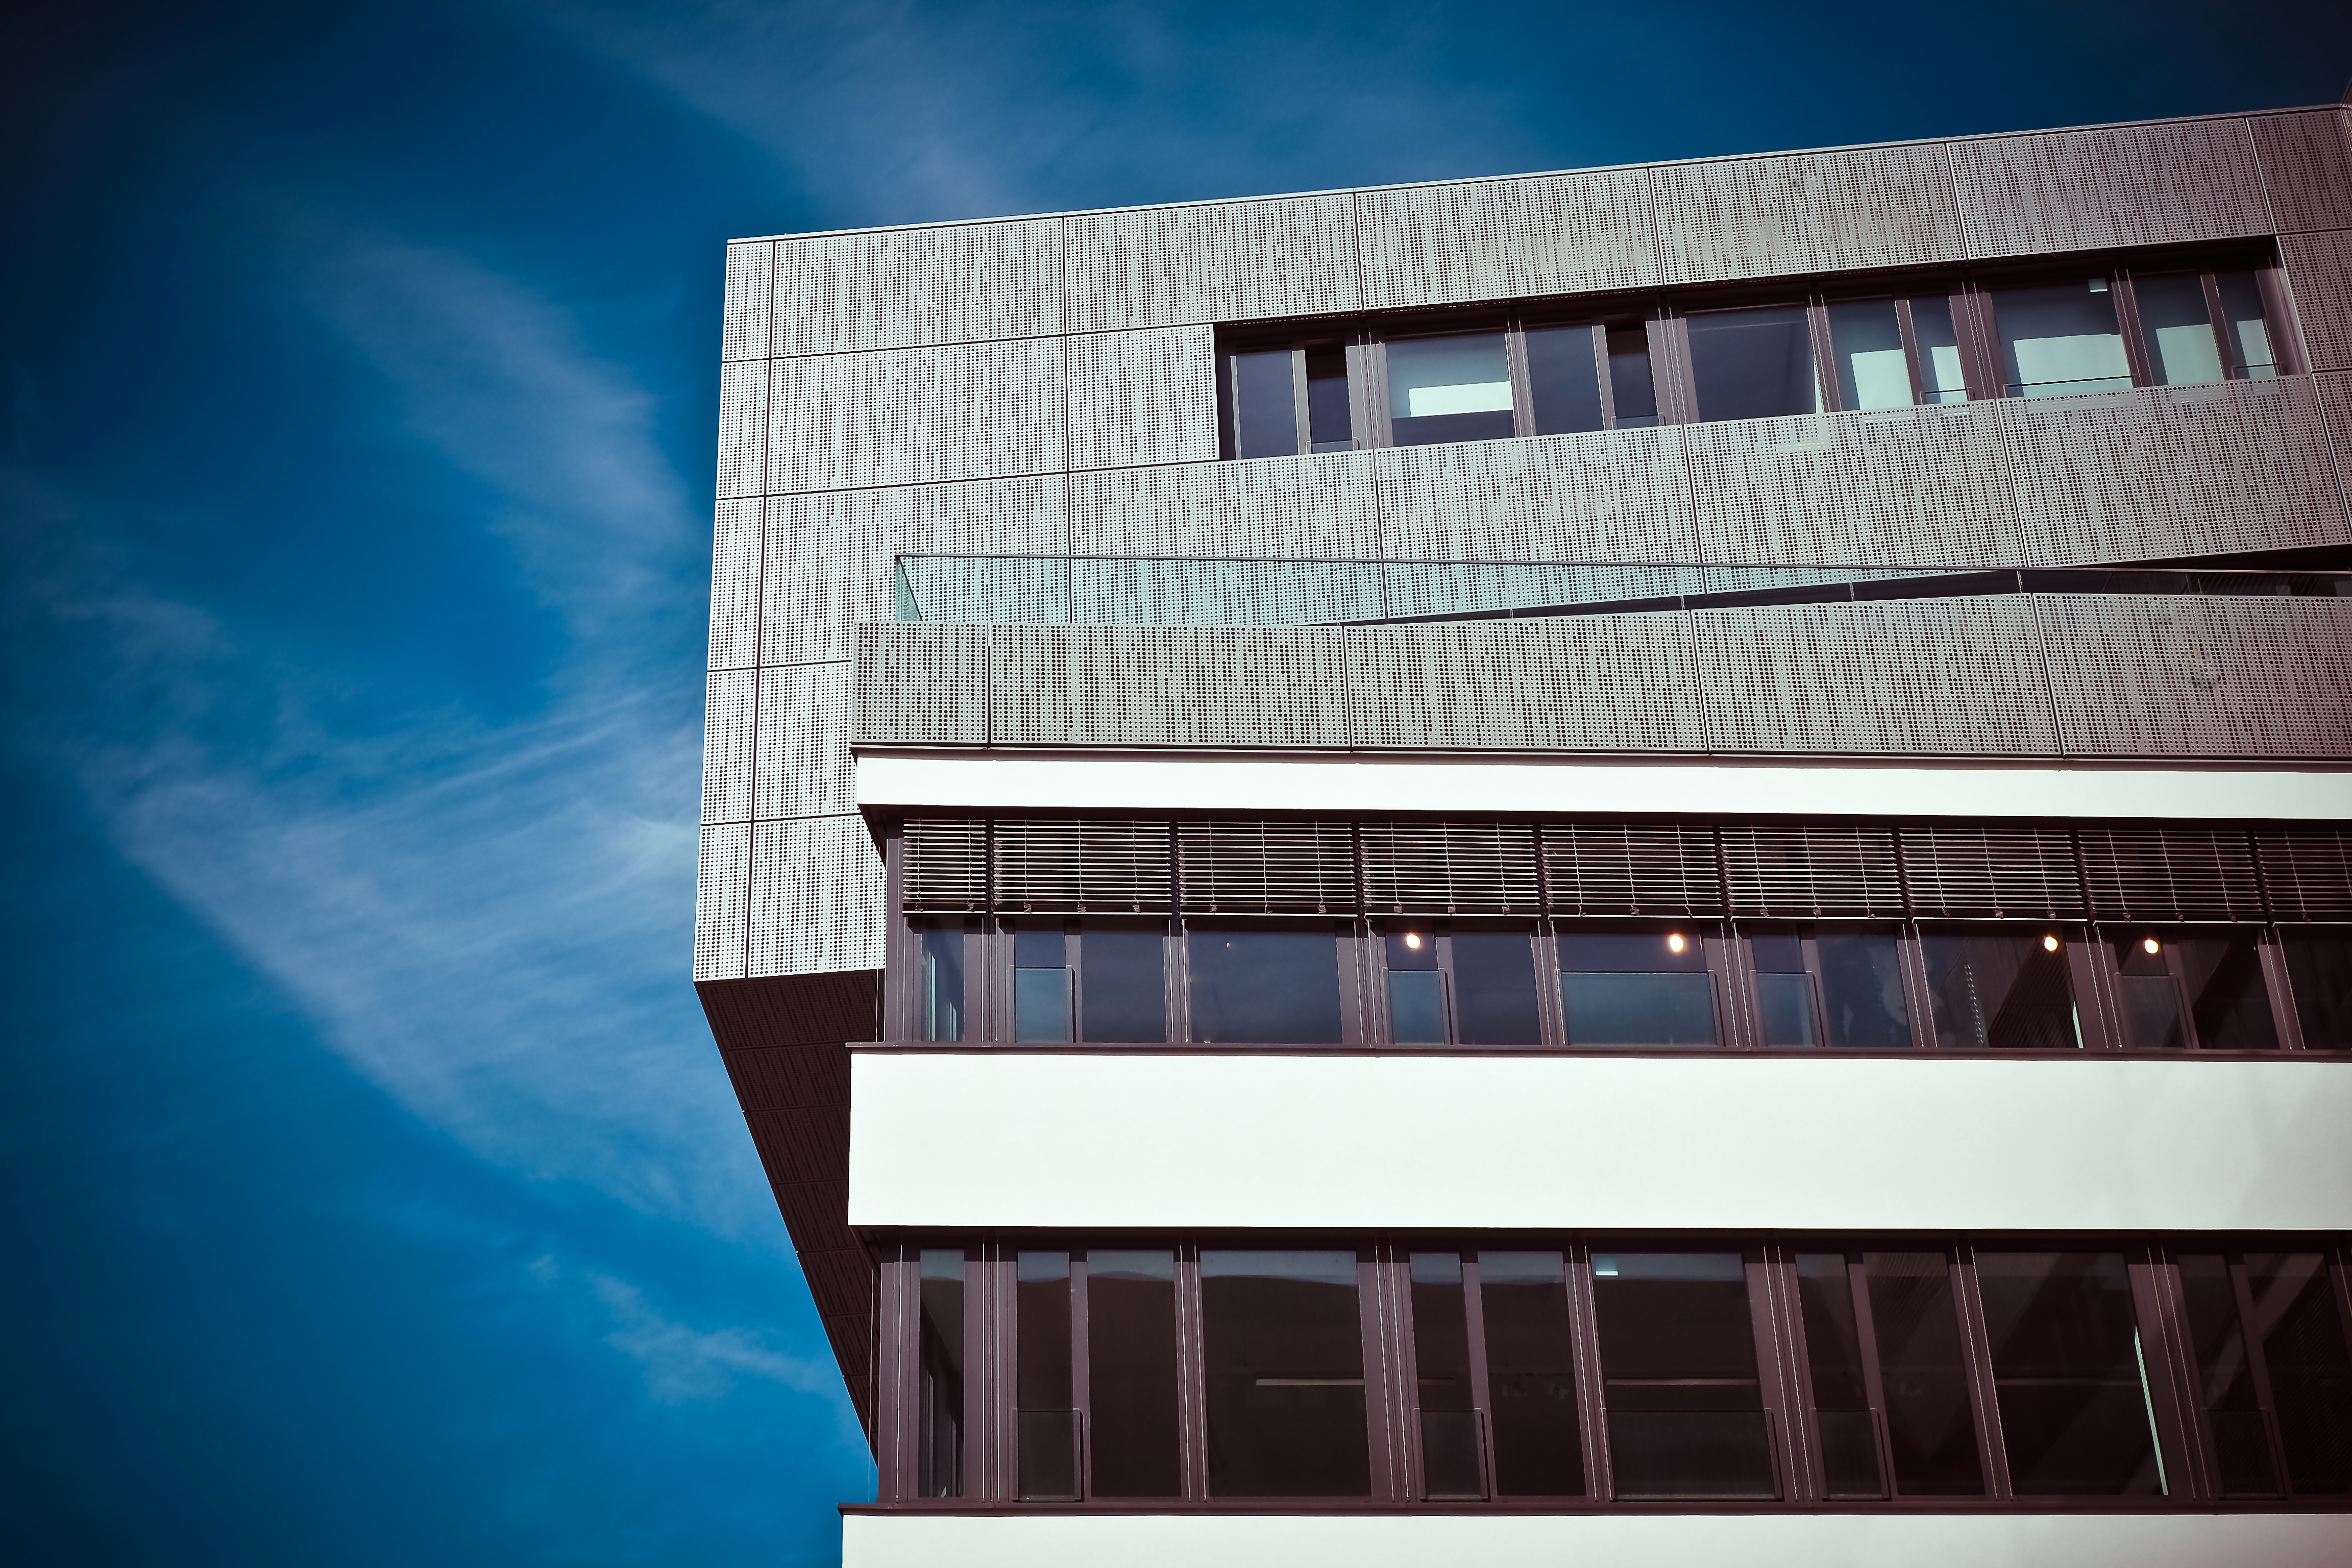
architecture, house, window, glass, building, city, home, skyscraper, reflection, color, office, facade, blue, professional, modern, office building, interior design, modern architecture, design, real estate, dusseldorf, glass facade, houses facades, window covering